Jared and Jerusha Hess

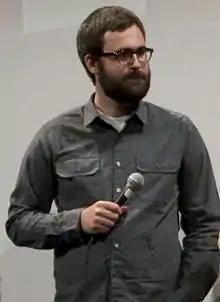
Jared in 2009

Jared Lawrence Hess (born July 18, 1979) and Jerusha Elizabeth Hess ( Demke, born May 12, 1980) are husband-and-wife American filmmakers known for their work on "Napoleon Dynamite" (2004), "Nacho Libre" (2006) and "Gentlemen Broncos" (2009), all of which they co-wrote and which were directed by Jared. ("Nacho Libre" was co-written with Mike White.) For their film "Ninety-Five Senses", they were nominated for the Academy Award for Best Animated Short Film.